Farmakida Cove

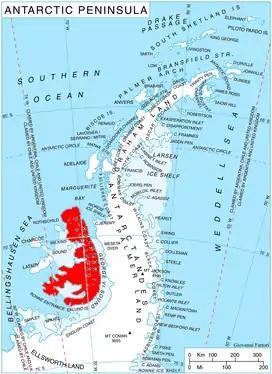
Location of Alexander Island in the Antarctic Peninsula region

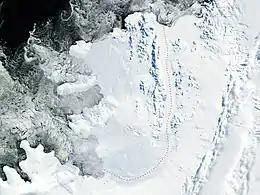
Satellite image of Alexander Island

Farmakida Cove (‘Zaliv Farmakida’ \'za-liv far-ma-'ki-da\) is the 7 km wide cove indenting for 3.3 km the northeast coast of Alexander Island in Antarctica. It is entered south of Nicholas Point, and has its head fed by Roberts Ice Piedmont. It is surmounted by Mount Calais on the southwest. The feature is named after the ancient Thracian fortress of Farmakida in Southeastern Bulgaria.